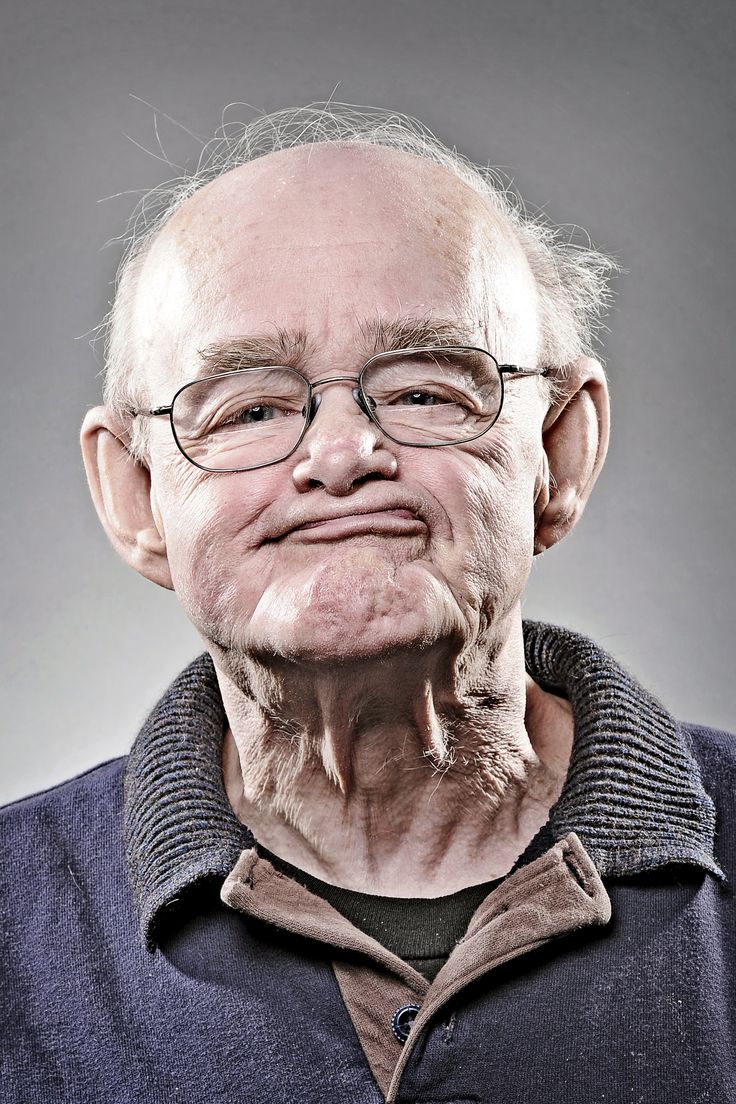
Portrait style: Real Portrait